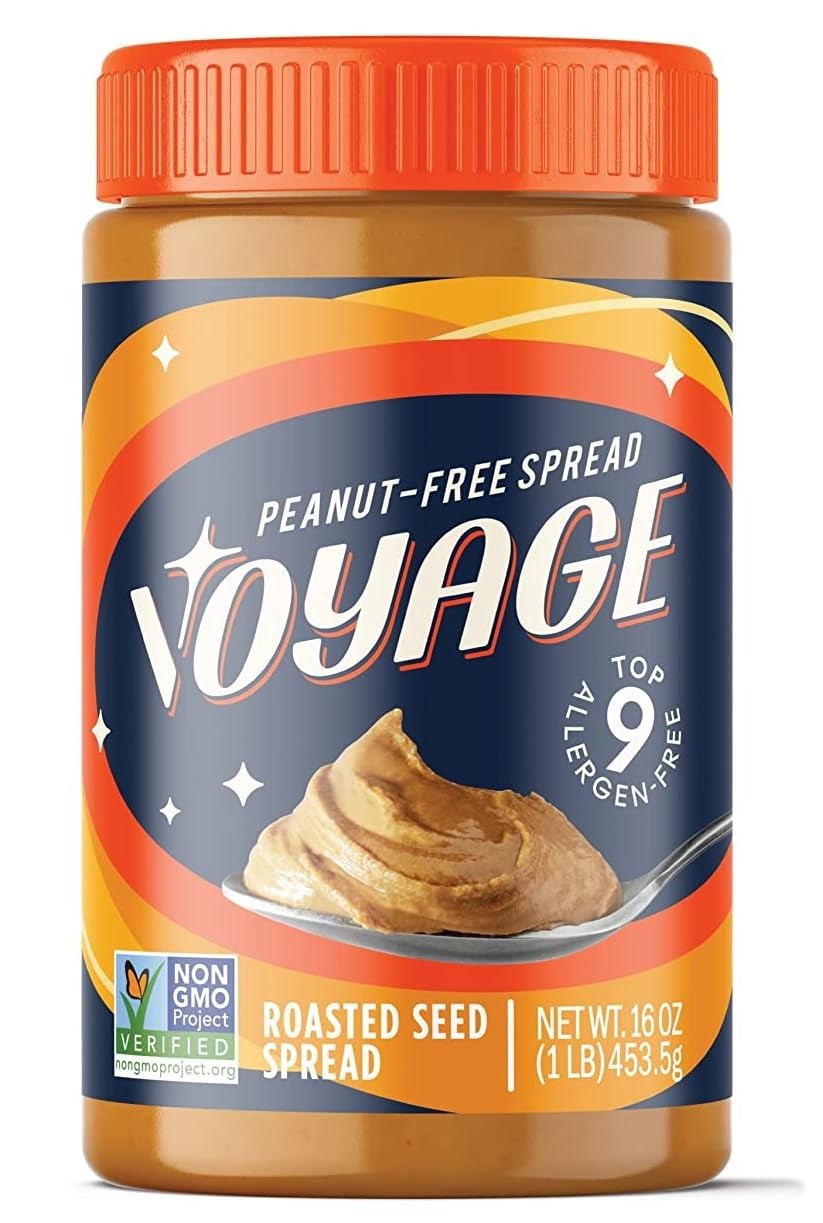
Item Name: VOYAGE FOODS Peanut Free Spread | Enjoy the taste and consistency of Peanut Butter without any of the top 9 allergens | School Safe, Non-GMO, Gluten Free, Vegan | (16 oz. jars)) (Pack of 1)
Product Description: Voyage, Roasted Seed Spread, Peanut Free
Value: 16.0
Unit: Ounce

Price: 5.97